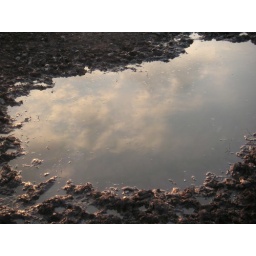
The sky in the water in the soil